MV Agusta F4 series

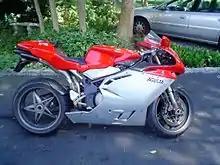
1999 MV Agusta F4 750 S

The mass production model, the F4 750 S (for "Strada"), released in October 1999. It was essentially the same bike as the "F4 750 Oro" but with aluminium components in place of magnesium and ABS parts instead of carbon fibre. These changes add approximately 20 pounds to the weight of the bike. The bike has a trellis frame made of steel tubing and aluminium castings. Front forks are upside-down 49 mm from Showa, and a fully adjustable Sachs shock absorber controls the single-sided swinging arm.